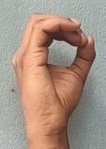
ASL sign: O